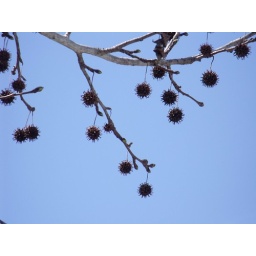
seeds against the glorious blue sky